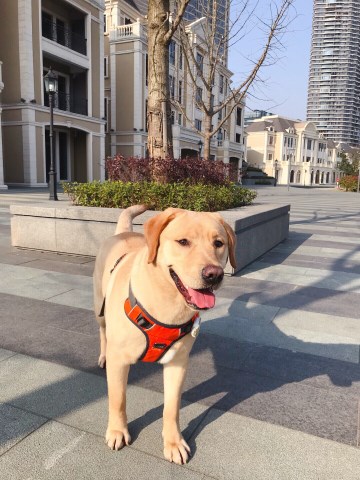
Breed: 3580-n000122-Labrador_retriever